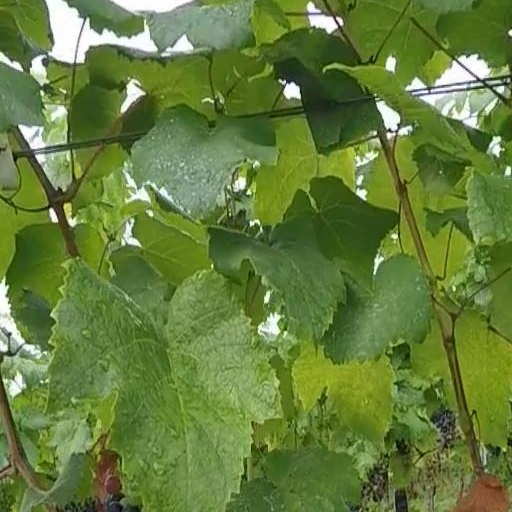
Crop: grape